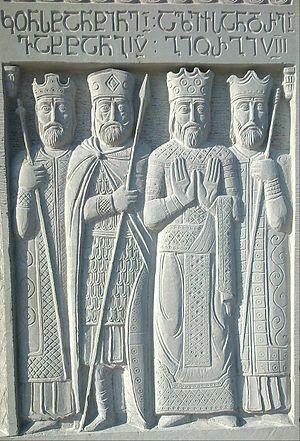
Georges VIII, rarement connu en tant que Georges IX, est un roi de Géorgie du XVᵉ siècle de la dynastie des Bagrations. Il règne sur le royaume de Géorgie, d'abord comme roi associé à son père Alexandre Iᵉʳ et à ses frères Vakhtang IV et Démétrius III, puis sur le royaume de Kakhétie en tant que Georges Iᵉʳ.